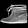
Label: Ankle boot